Minden Museum Railway

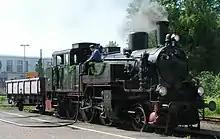
Prussian T 11 locomotive, built from Union Giesserei Königsberg in 1908, at Oberstadt station

The Minden Museum Railway (German: "Museumseisenbahn Minden") or MEM was founded in 1977 as a society. Its aim was to preserve historic railway vehicles and operate them on the Minden District Railway ("Mindener Kreisbahn" or "MKB"). It was not long before the first museum train worked the line. The museum's vehicles were initially housed in the coach hall of the MKB's old locomotive depot ("Bahnbetriebswerk") at Minden Stadt station.